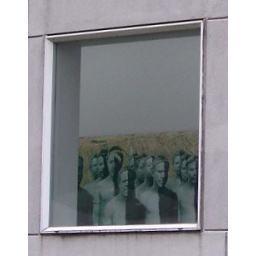
A painting hanging on the wall inside an office I was walking by